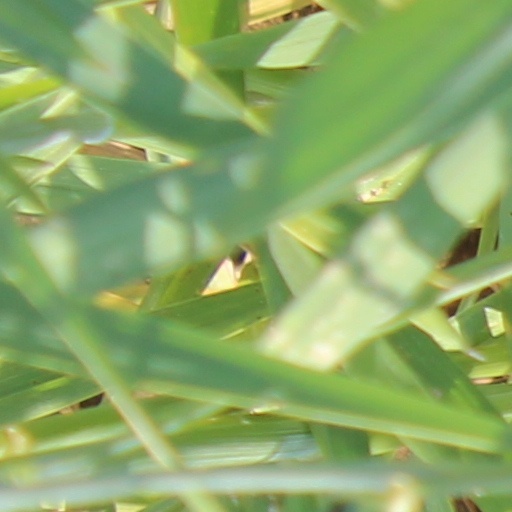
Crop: wheat